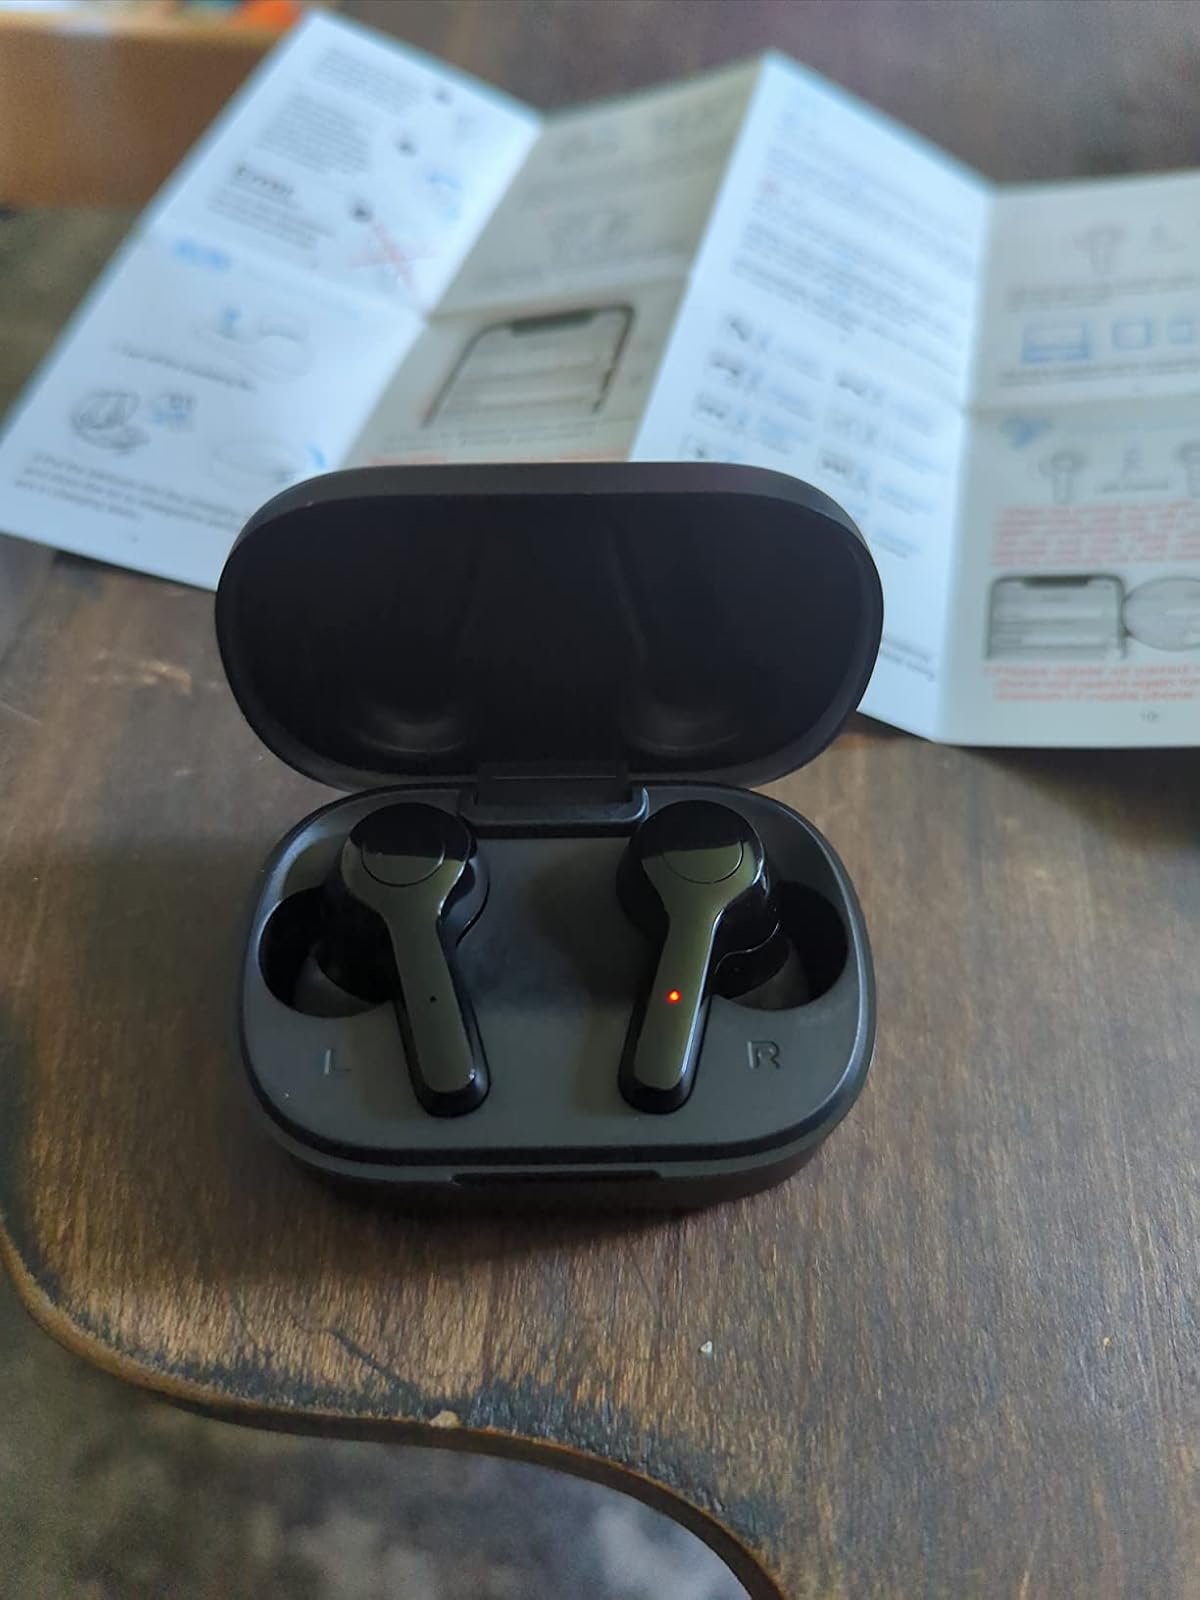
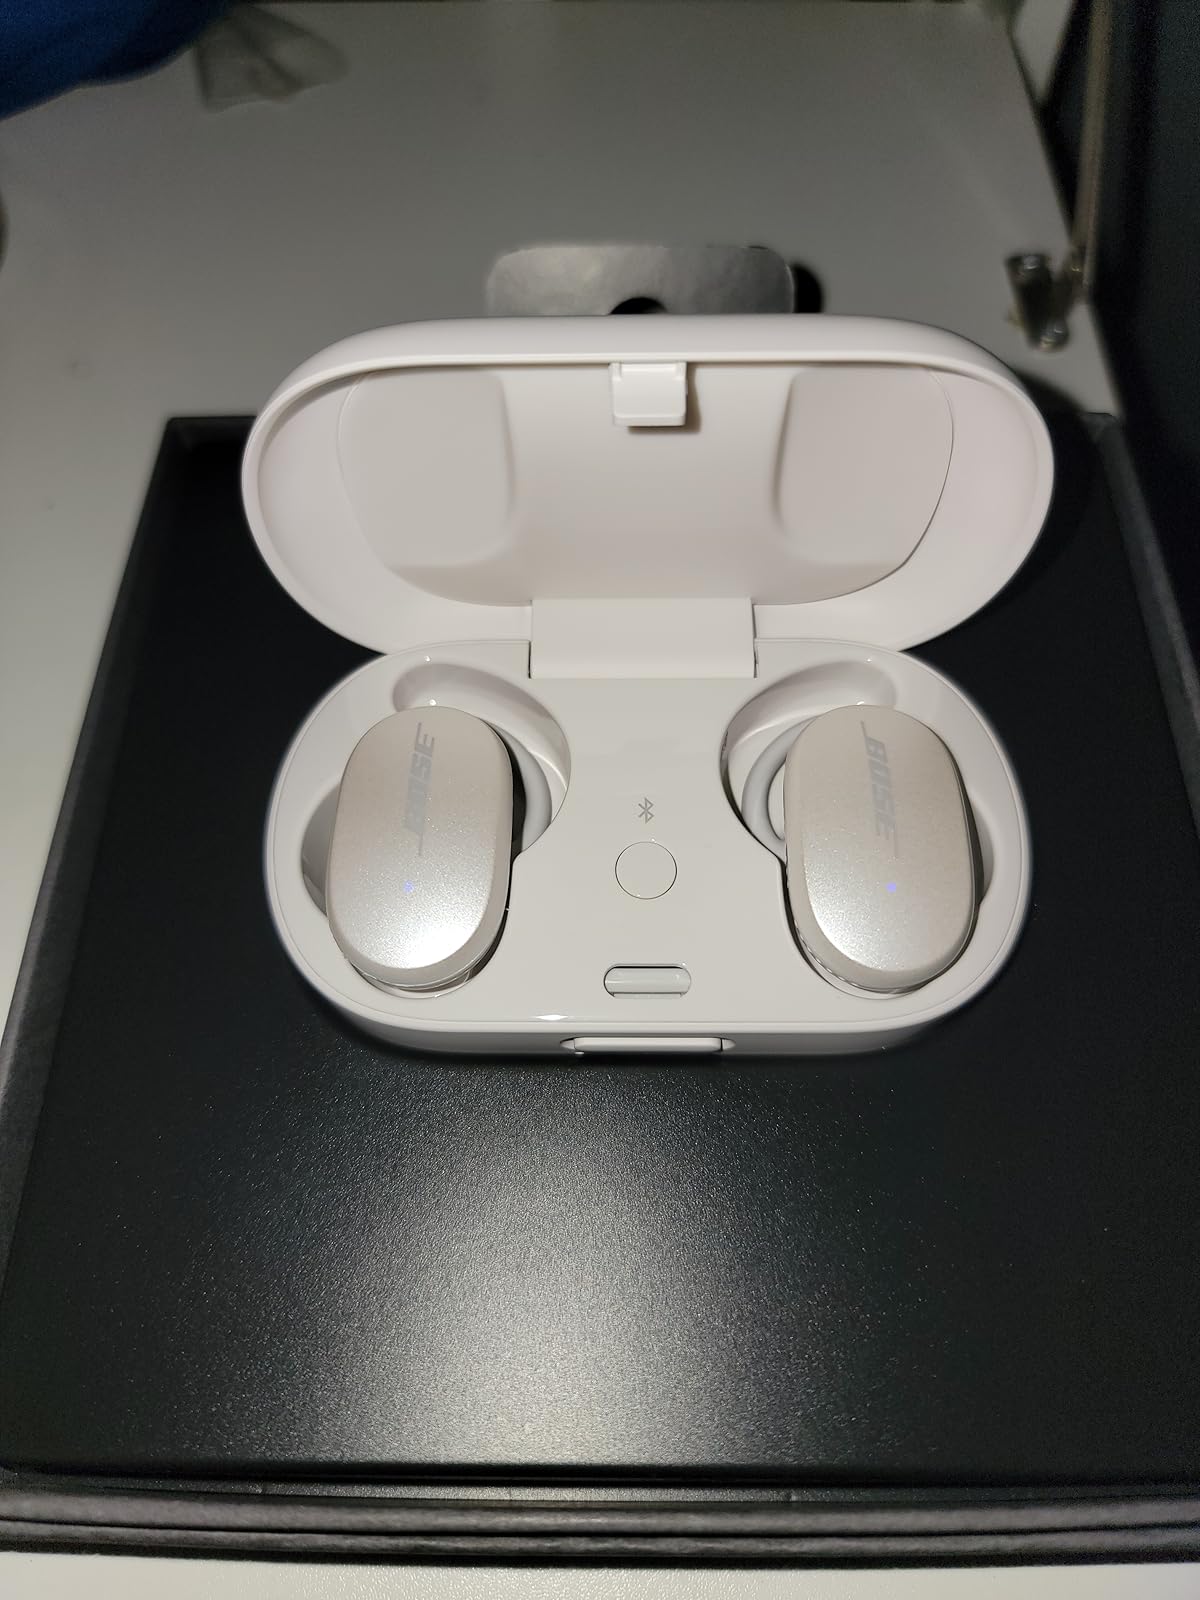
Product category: earbuds
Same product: no